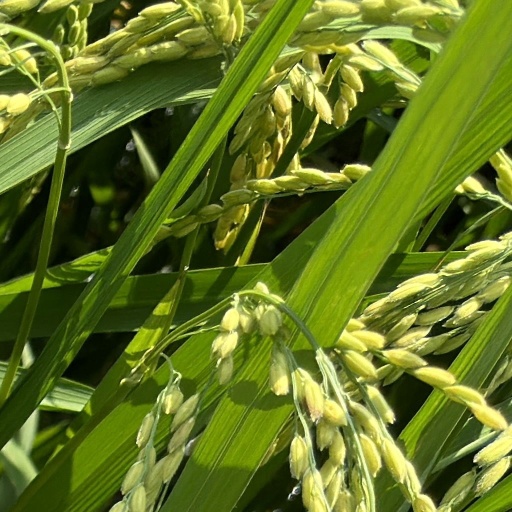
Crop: rice